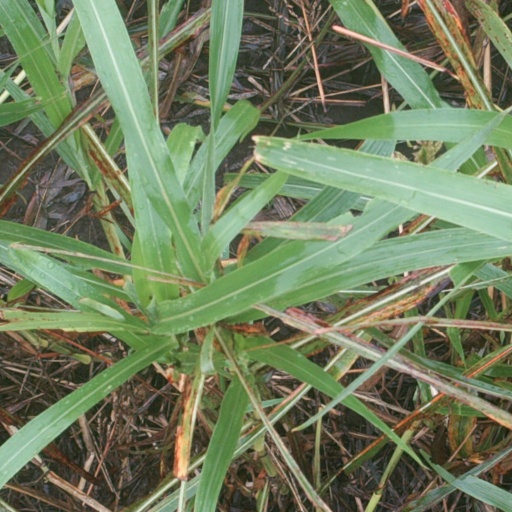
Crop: sorghum